2006 Mumbai train bombings

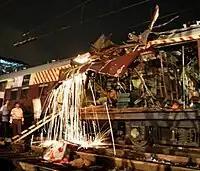
Railway workers cutting a damaged part of the bomb-damaged coaches

However a study commissioned by former MP Kirit Somaiya noted that only 174 of the 1,077 victims had received compensation through the Railway Claims Tribunal. For the handicapped victims, only 15 out of 235 eligible cases had been taken care of. Regarding the Prime Minister's promise to India concerning the rehabilitation of the victims, L. K. Advani noted that "none of the above mentioned assurances has been fulfilled to any degree of satisfaction"